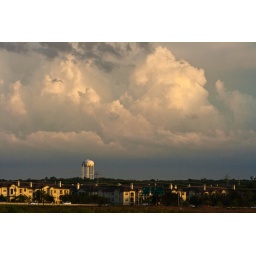
View of the Euless water tower, with storm clouds in the distance.